Frome Hoard

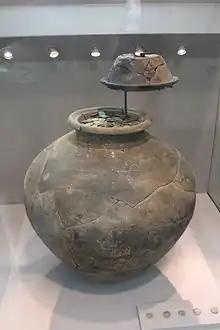
The Frome Hoard at the Museum of Somerset

Graham initially excavated a trench around the small hole that Crisp had dug, and identified the pit in which the pot had been deposited. A small black-burnished ware bowl had been inverted over the mouth of the larger pot, to form a lid. First he excavated the pit fill around the exterior of the pot, identifying organic matter which might represent packing material to protect it, and determined that the pot had been broken "in situ" long before its discovery in 2010. He then excavated the pot itself. Due to the weight of the contents, the need for speedy excavation due to security concerns and the difficulty in lifting the broken pot with the contents still inside—which would be the preferred archaeological method, so that the contents could be excavated in controlled, laboratory conditions—the decision was taken to excavate the coins in the field. The coins were removed in layers, by which method it was hoped to determine if there was any chronological pattern in the deposition of the coins; that is, whether the earliest coins were at the bottom and latest coins at the top. The coins were collected in 66 labelled bags, and in total weighed approximately . Graham excavated and recorded the finds, and the others bagged the coins as Graham lifted them out.